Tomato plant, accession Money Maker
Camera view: vertical (180 deg); turntable rotation: 330 degrees
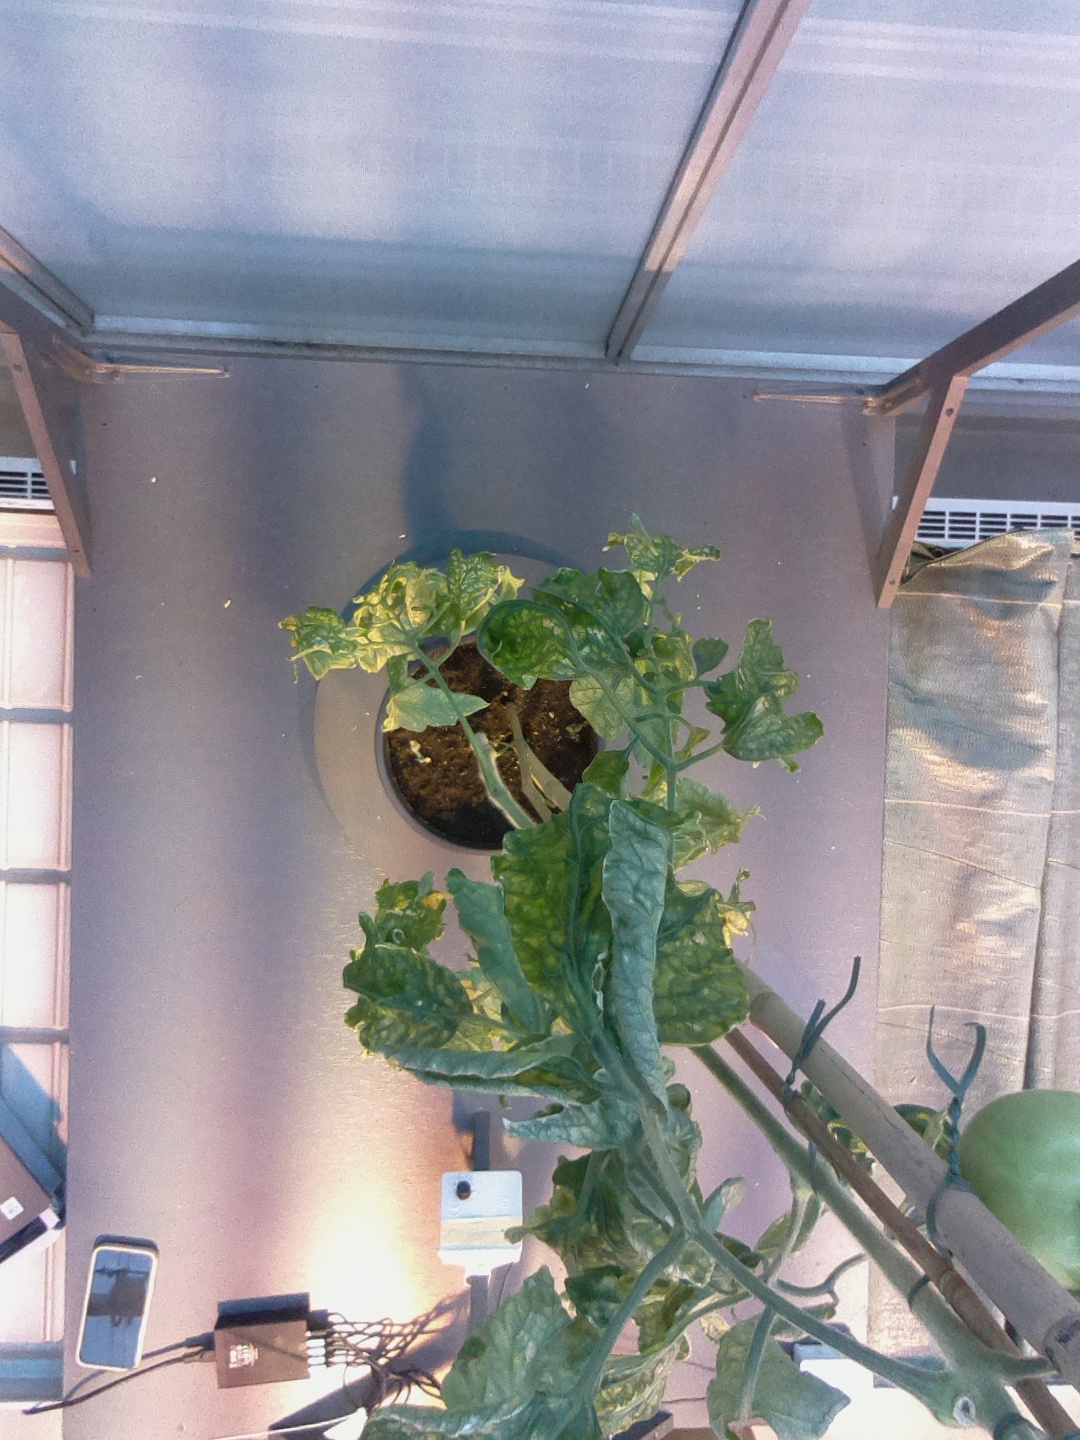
BBCH growth stage 79: 90% -100% of final fruit size